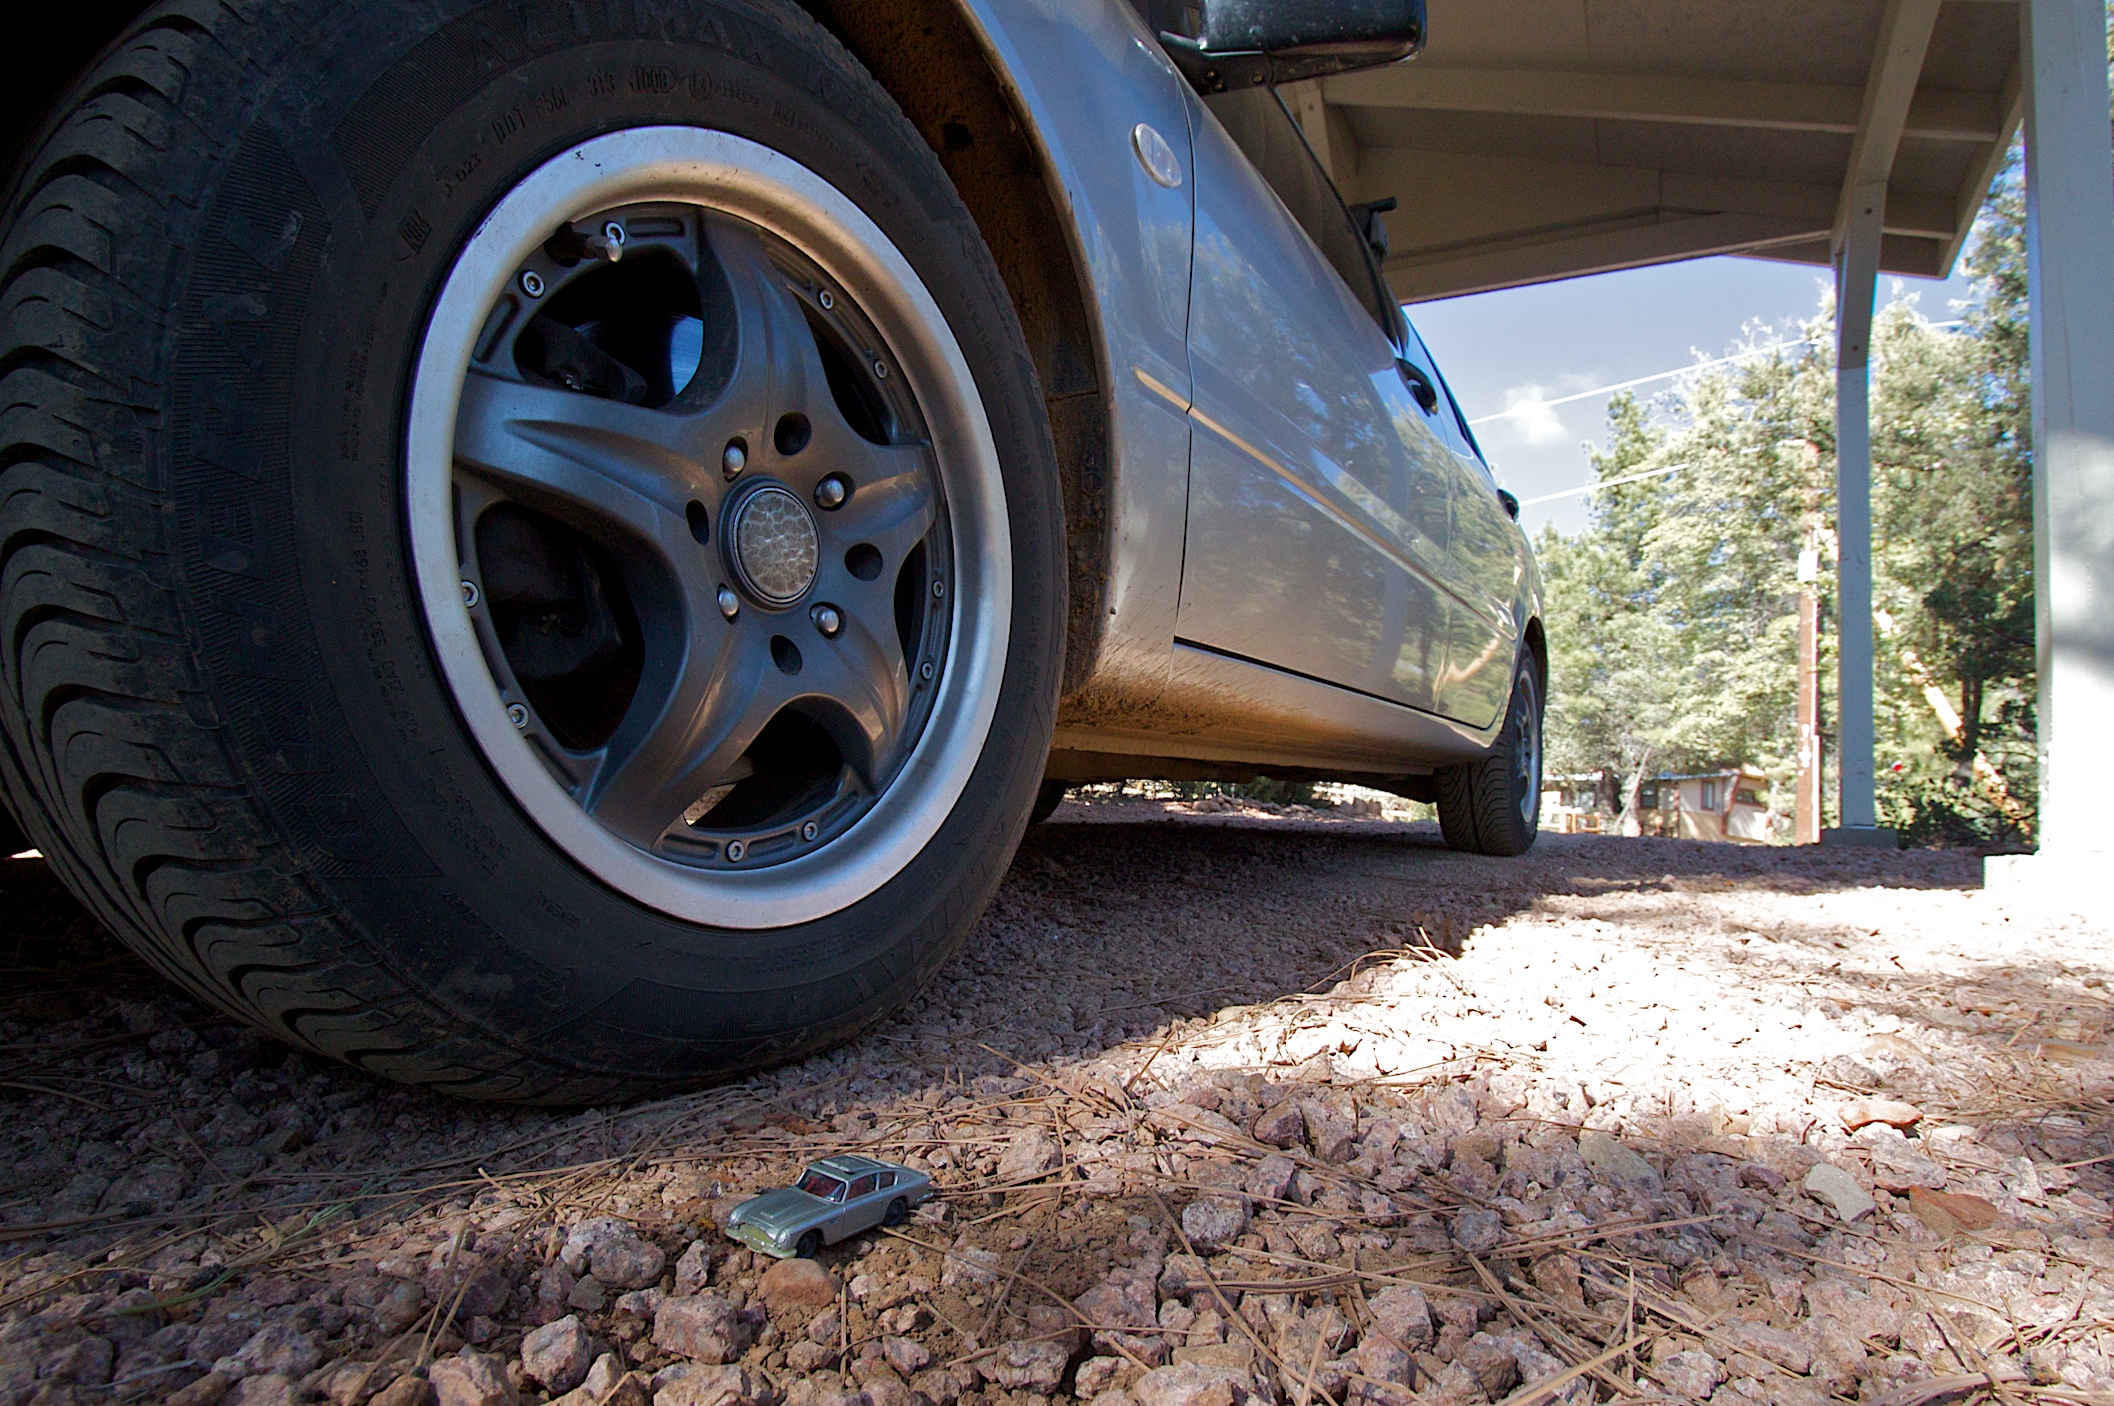
car, wheel, vehicle, toy, tire, bumper, rim, matchbox, dailyshoot, auto part, automobile make, automotive exterior, automotive tire